Instituto Antártico Argentino

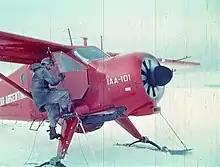
DHC-2 Beaver registration IAA-101 in 1957 in Belgrano I station. It was the first airplane of the IAA.

In 1958 the United States handed over the Ellsworth Station located in the Weddell Sea.